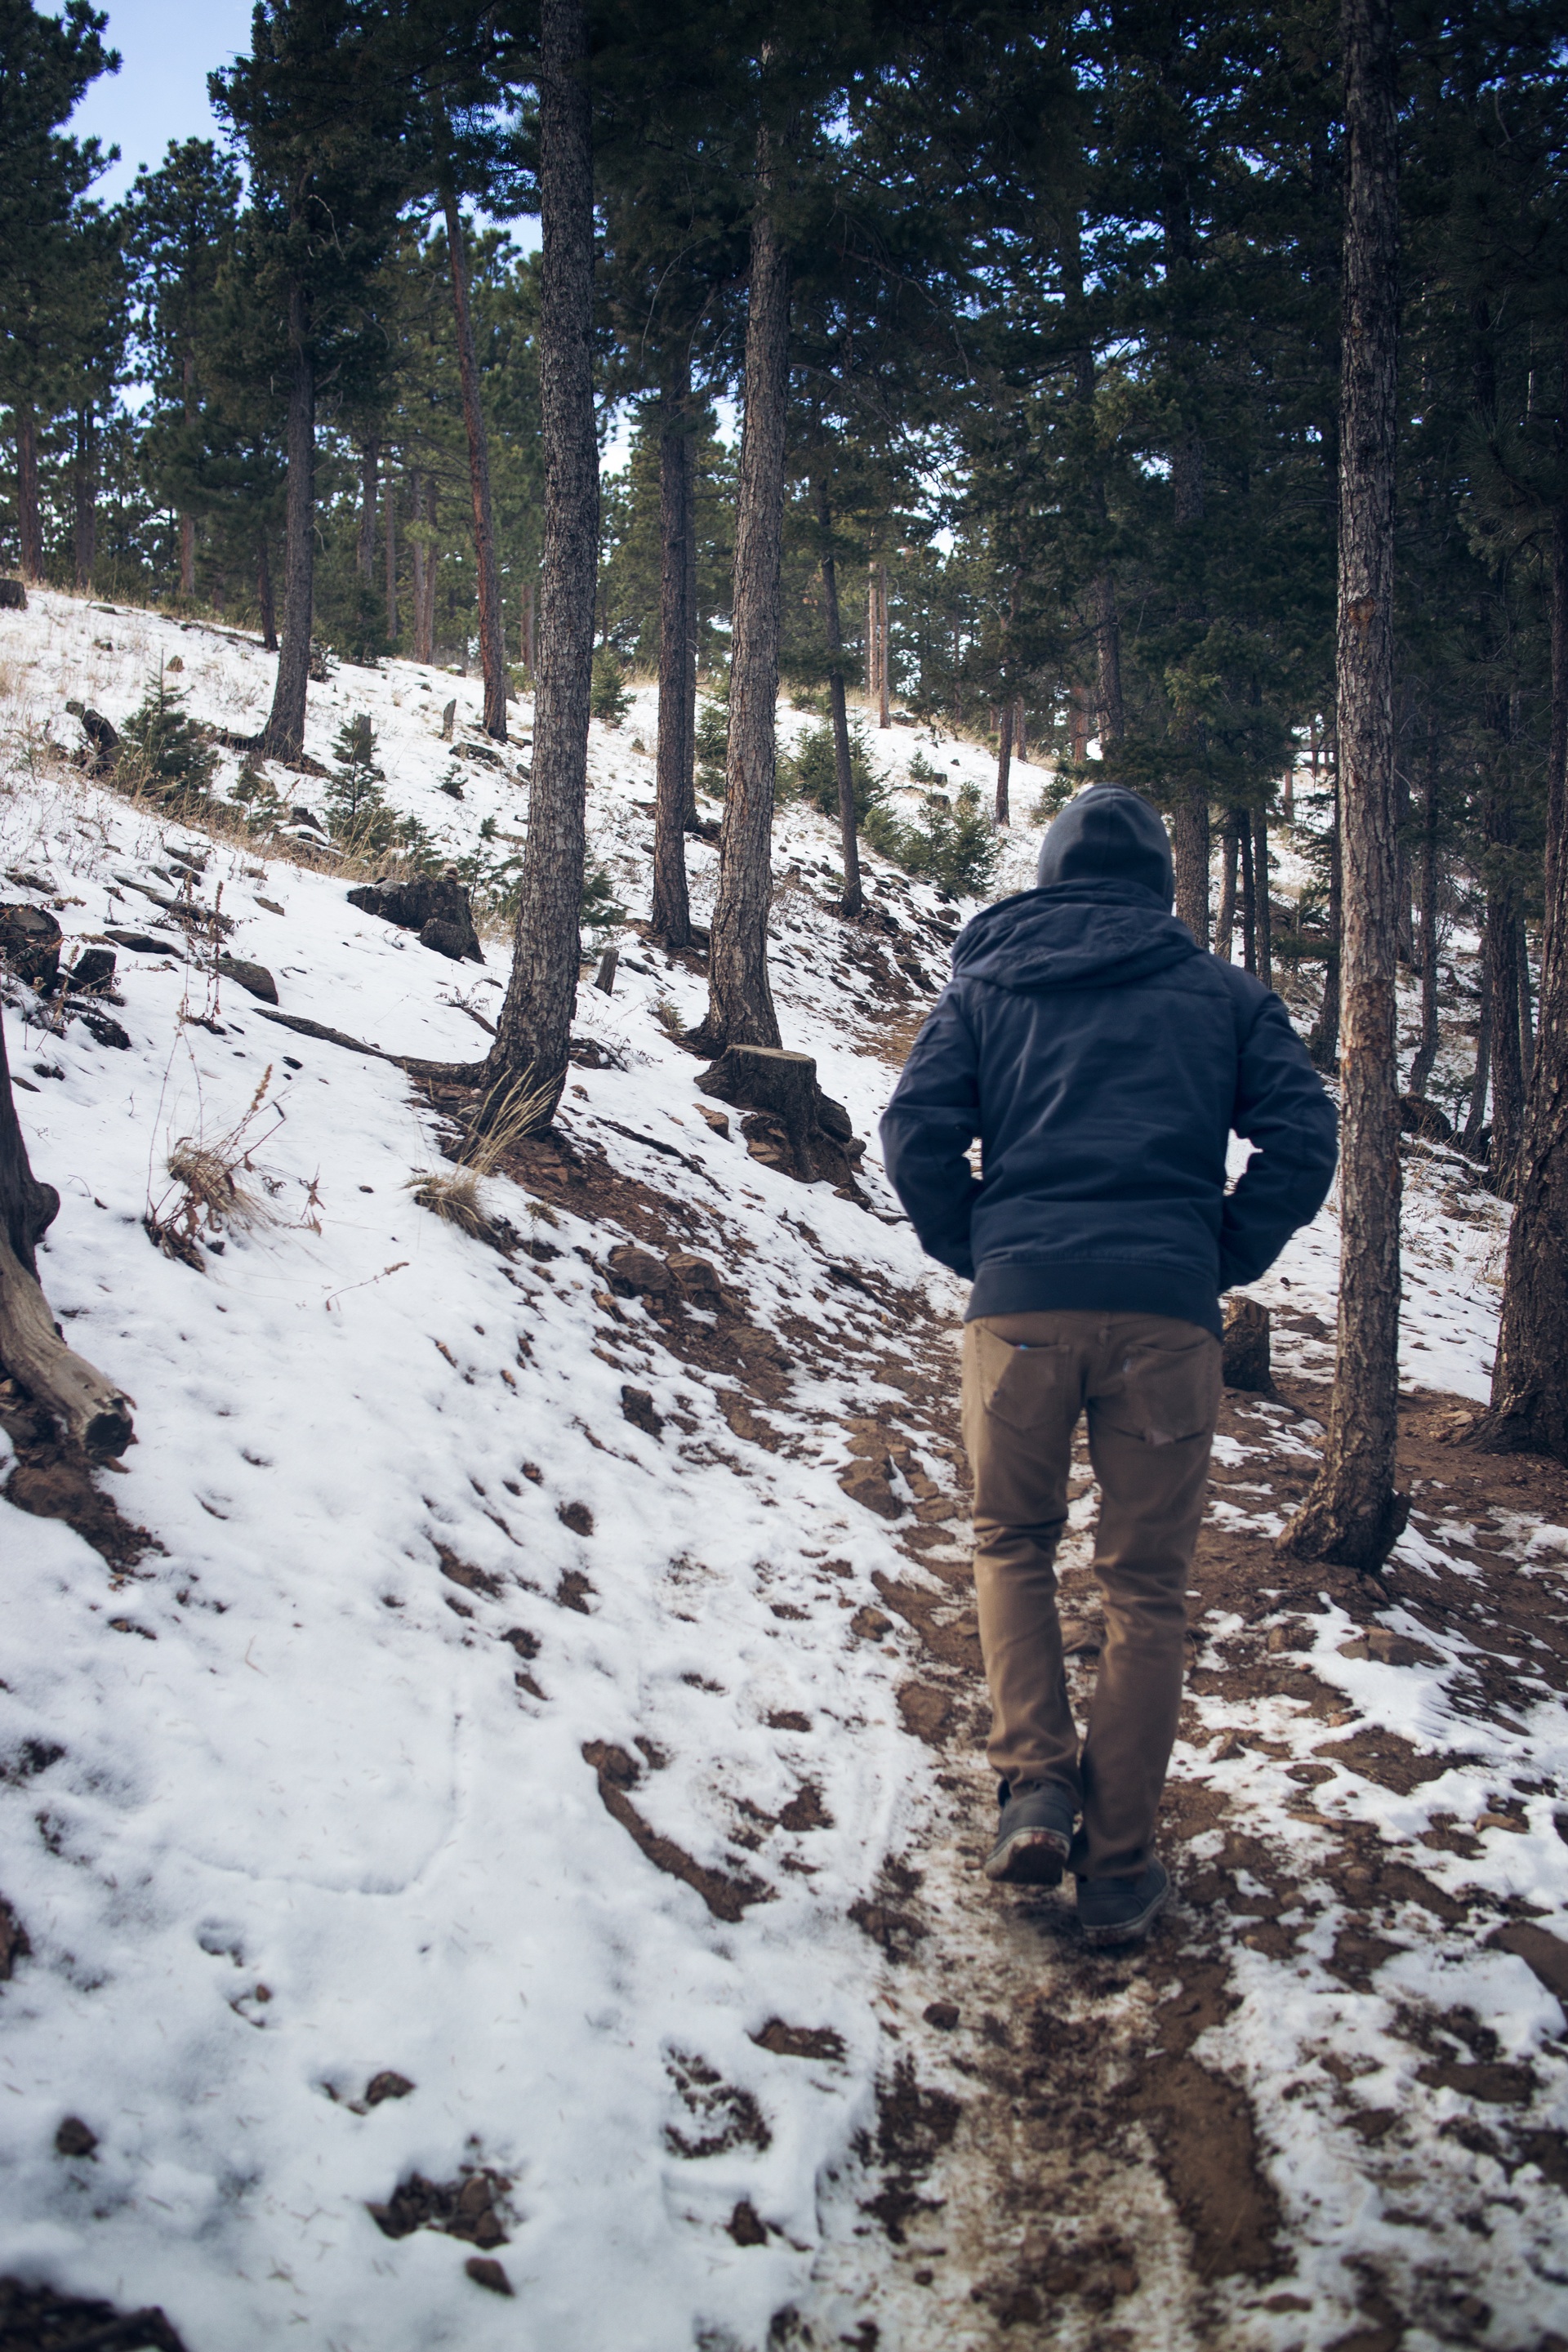
tree, forest, wilderness, walking, snow, cold, winter, hiking, trail, frost, weather, snowshoe, season, footwear